Culture of Belfast

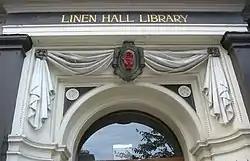
Linen Hall Library

For over two hundred years, Belfast has been a cultural and academic centre giving it the nickname the "Athens of Ireland". In fact in 1841, J. Stirling Coyne wrote about Belfast ""so celebrated has this town become for its patronage and love of learning, that it has acquired the proud title of the modern Athens"".